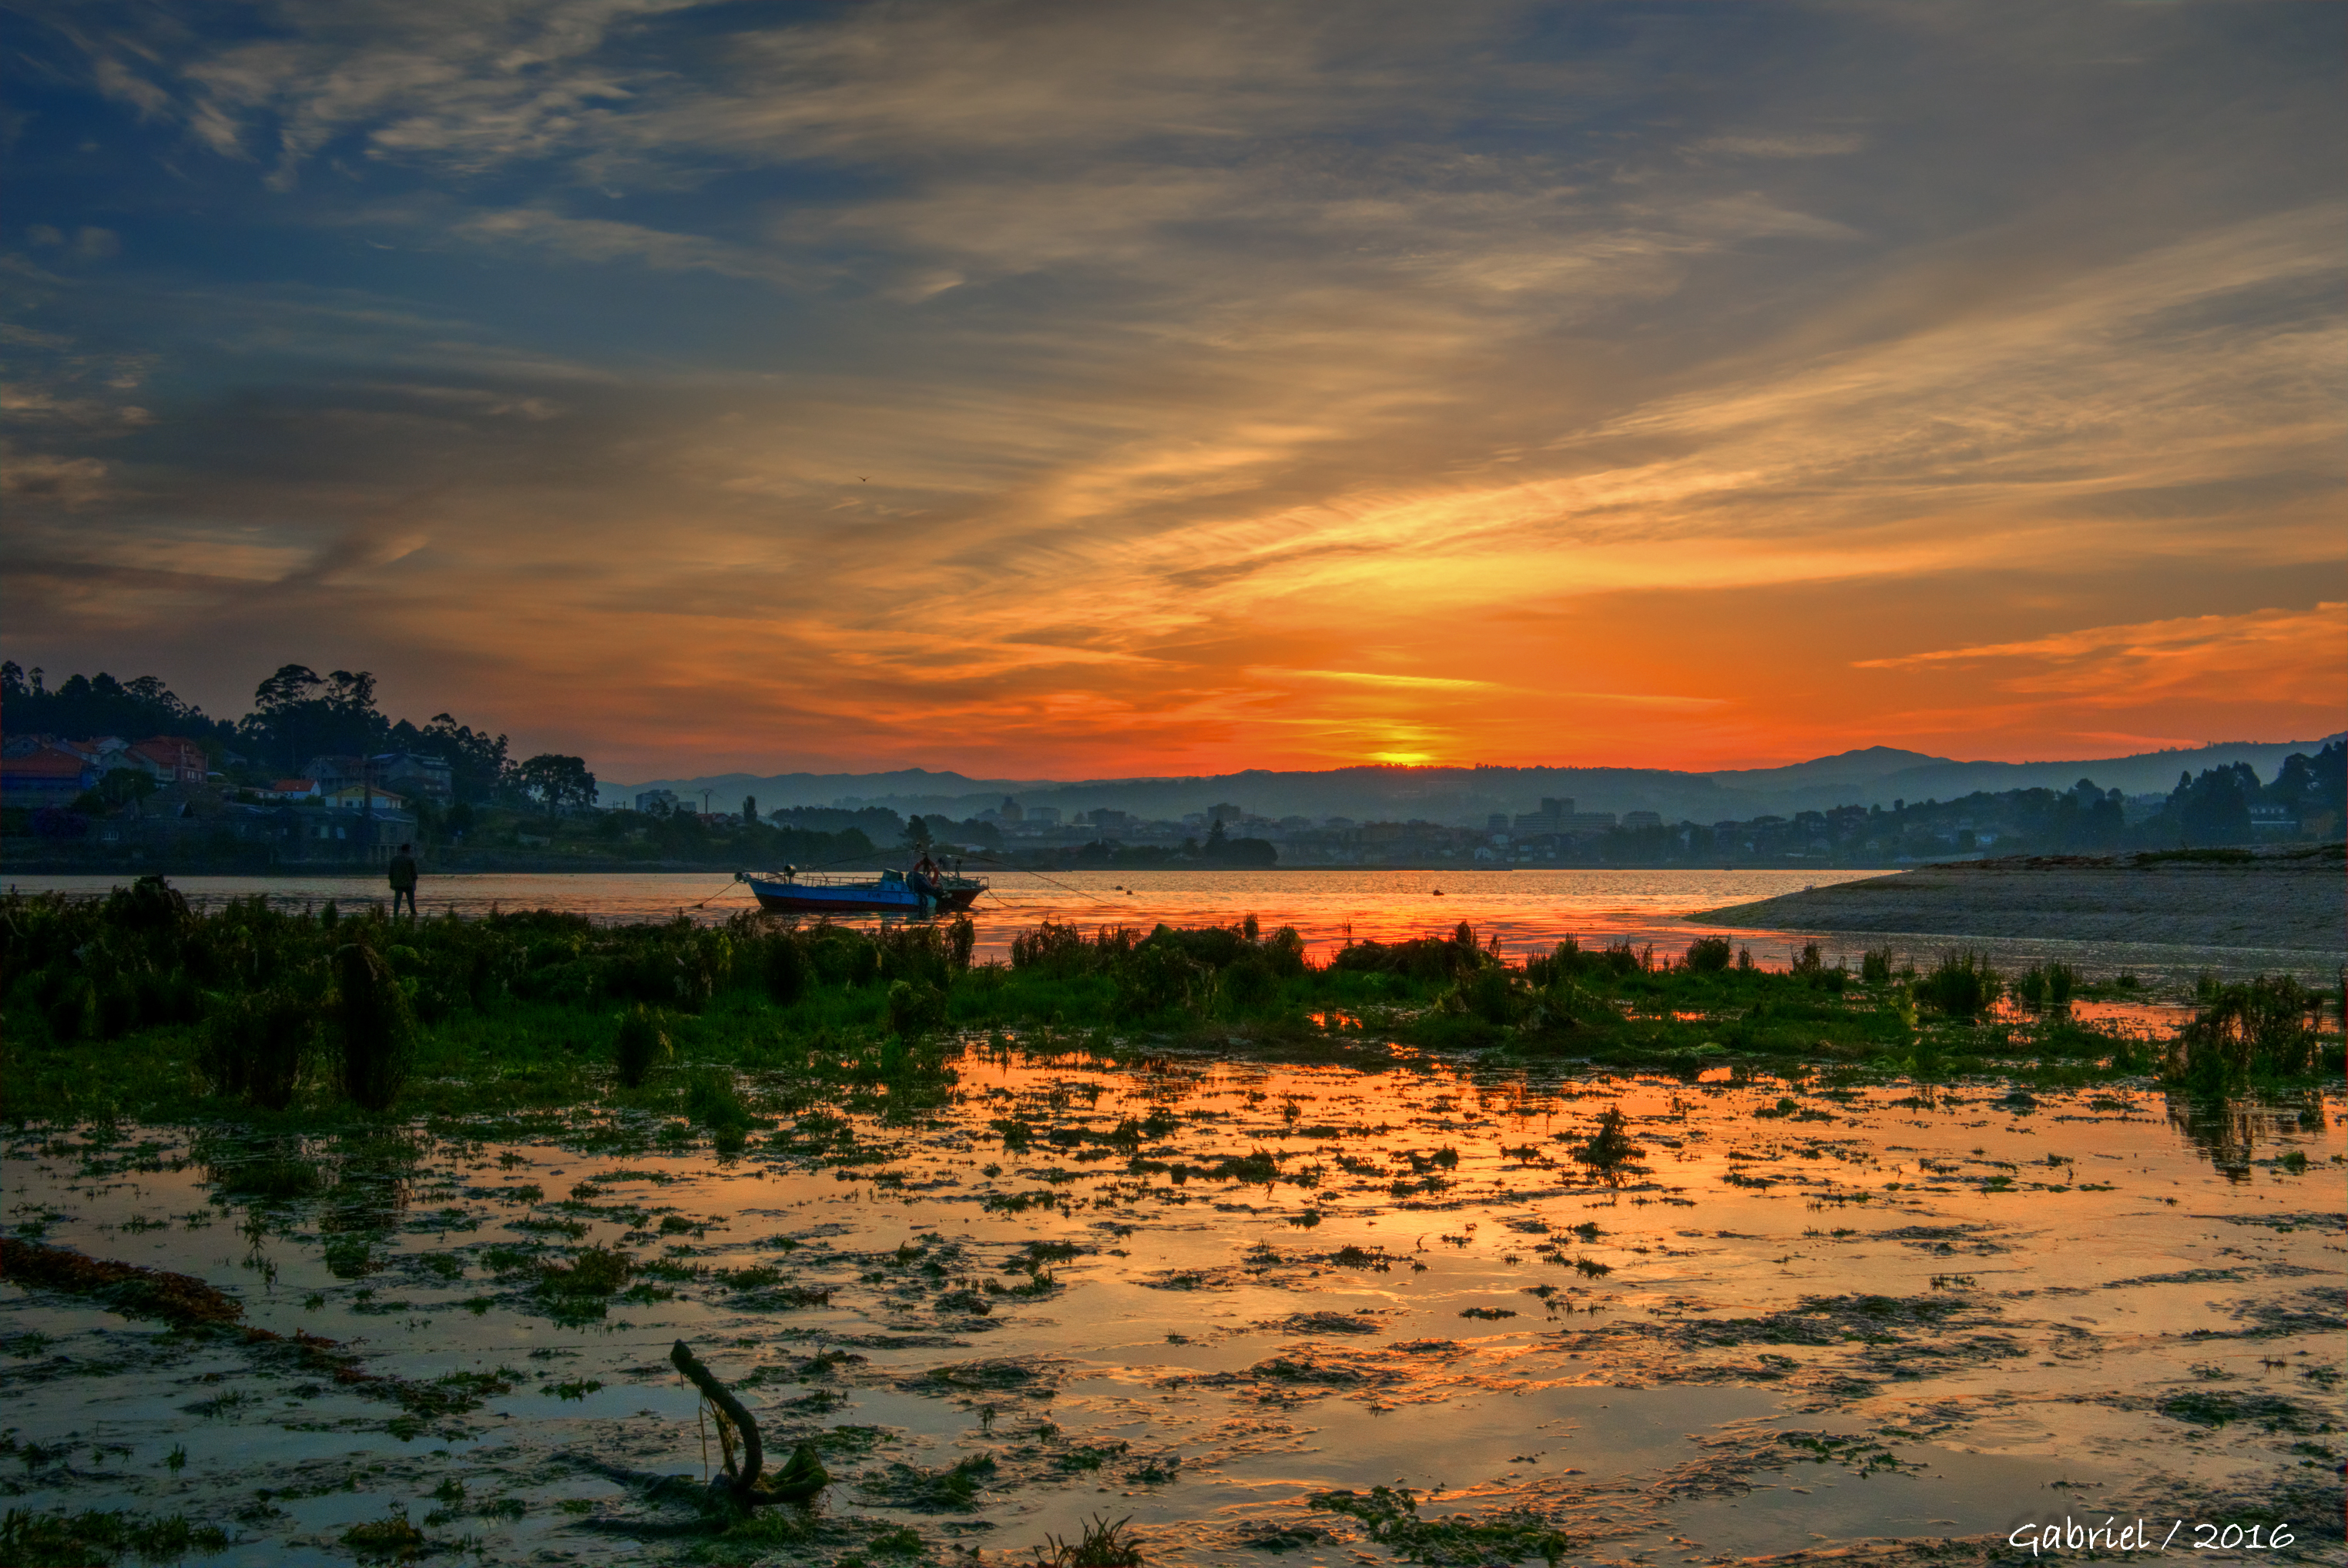
beach, landscape, sea, coast, ocean, horizon, cloud, sky, sunrise, sunset, morning, shore, lake, dawn, river, dusk, evening, reflection, bay, body of water, hdr, spain, galicia, pontevedra, paisajes, loch, espana, ggl1, gaby1, xovesphoto, sonydscrx10iii, sonyrx10iii, rx10iii, rx10m3, lourido, afterglow